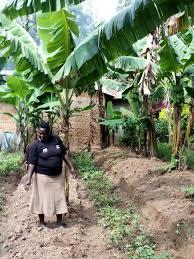
Mwanamke amesimama karibu na shamba ametoka kwenye mgomba akiwa amevalia shati jeusi,shamba vinaonekana lina majani na udongo mwingi,nyuma yake,kuna mgomba wa ndizi uliosimama wima.